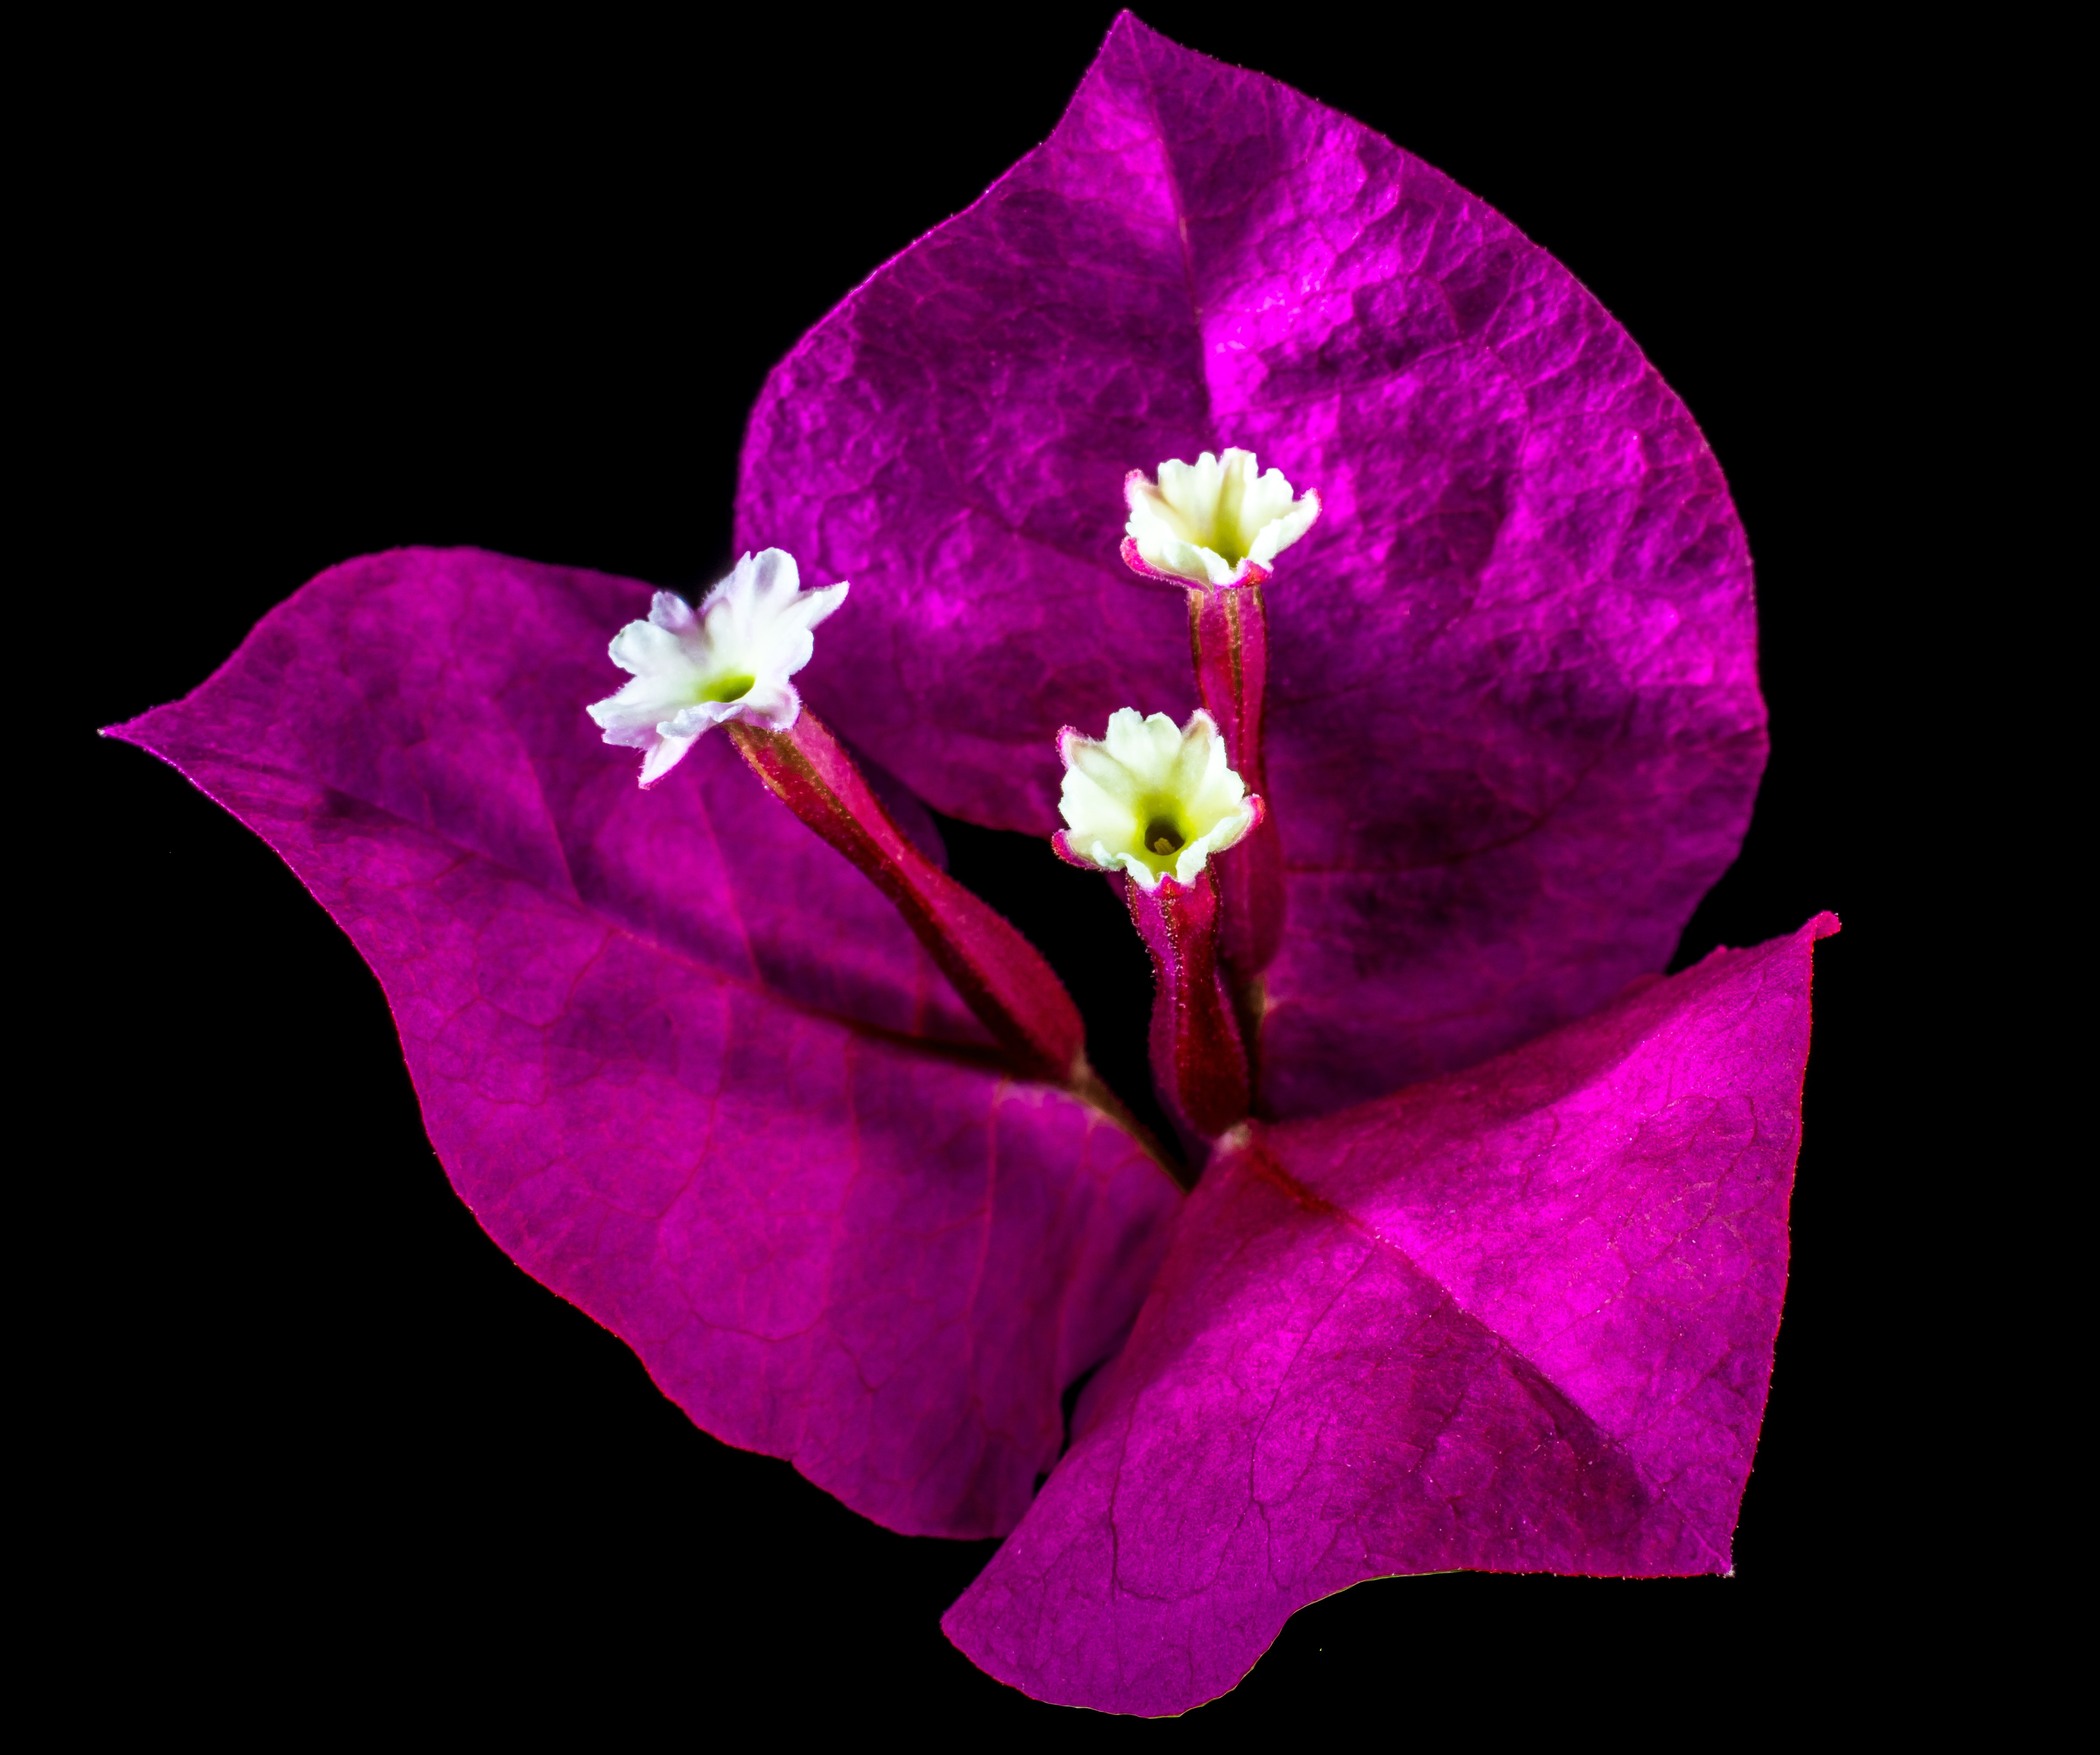
blossom, plant, flower, purple, petal, bloom, pink, flora, bougainvillea, macro photography, flowering plant, plant stem, land plant